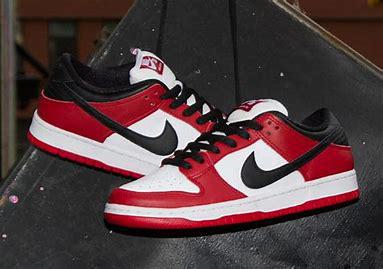
Brand: Nike
Model: SB Dunk